Anarchism in Bangladesh

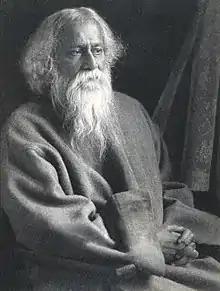
Rabindranath Tagore, a prominent figure within the Bengali Renaissance and a proponent of internationalism, in part inspired by anarchist ideas.

Bengal was largely stateless until the 6th century BCE, when the later Vedic Period gave way to the rule of the Mahajanapadas, with the Vanga Kingdom coming to rule over the Gangaridai region. Bengal subsequently was ruled by a succession of Hindu and Buddhist empires before the conquests of Muhammad bin Bakhtiyar Khalji eventually introduced Islam to the region. In the 14th century, the Bengal Sultanate was established as an independent power, but it was later conquered by the Mughal Empire, which established the Bengal Subah in the sultanate's place. By the 18th century, Bengal began to regain independence under the Nawabs and subsequently underwent an Industrial Revolution. But the region soon became a locus for European colonial powers, with the British East India Company eventually annexing Bengal into the British Empire, bringing it under the rule of the Bengal Presidency.